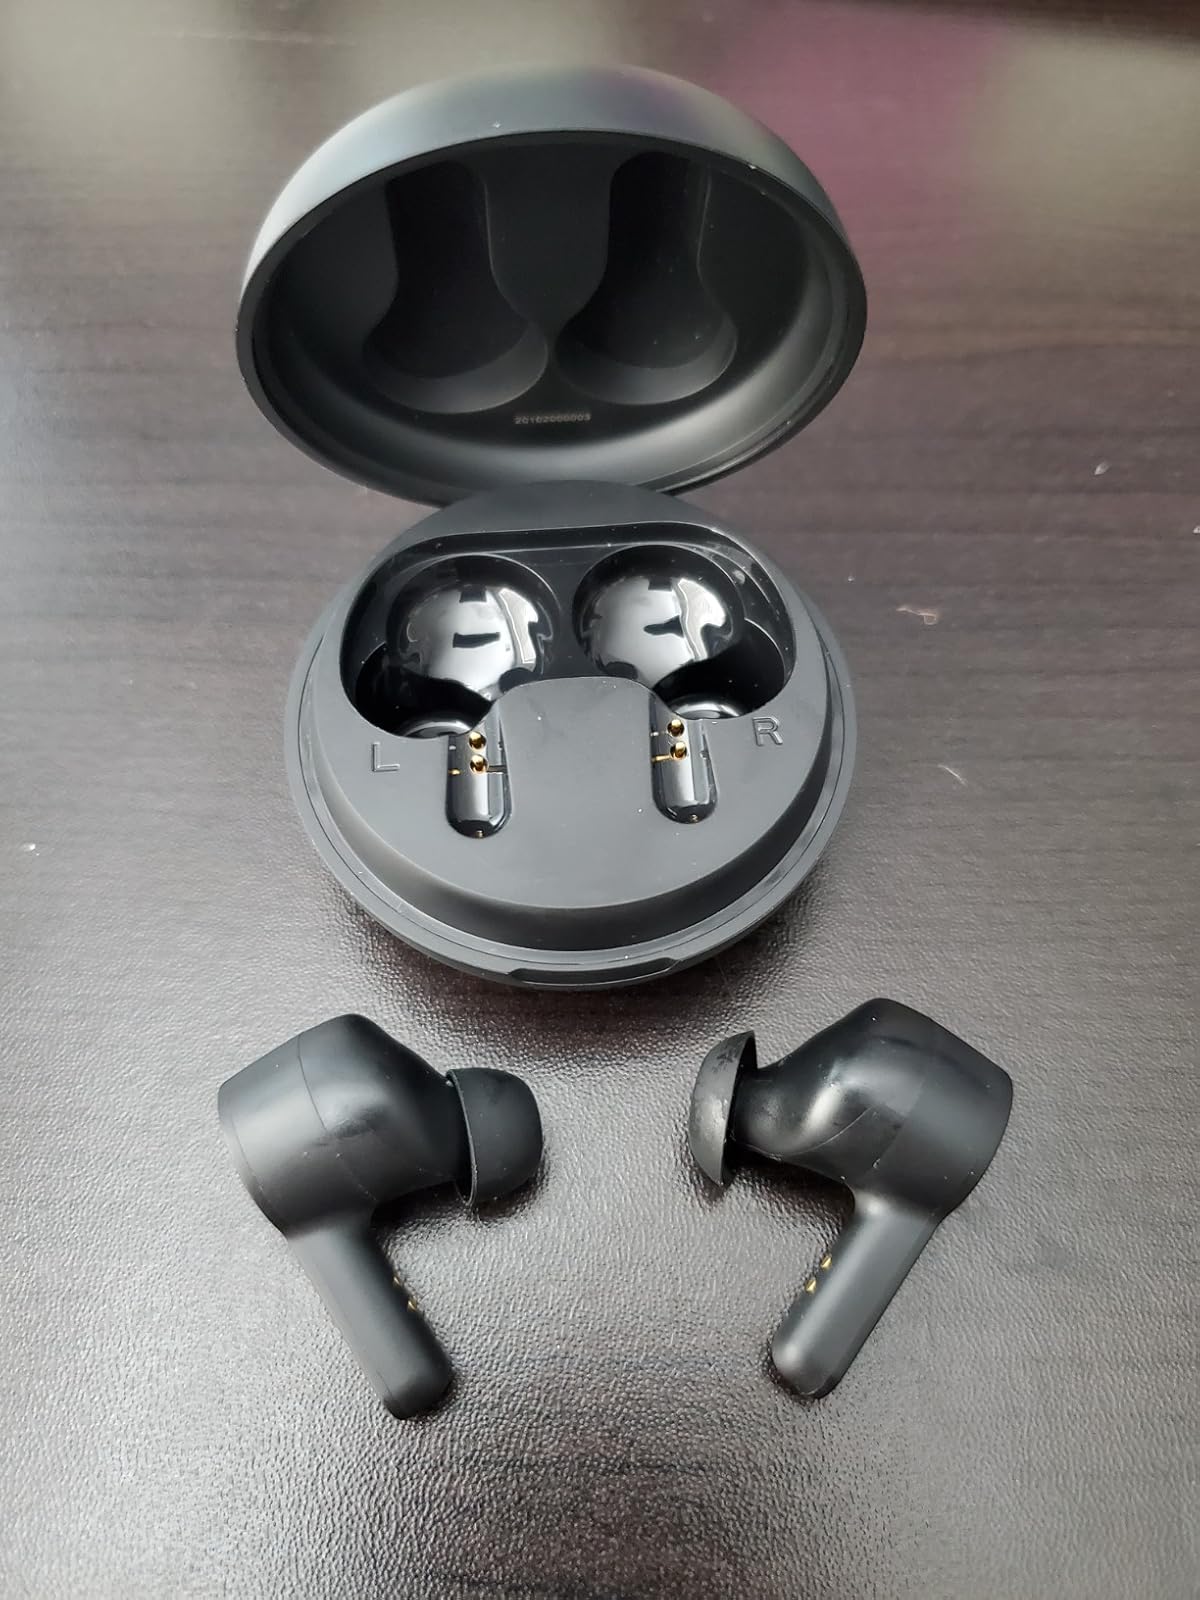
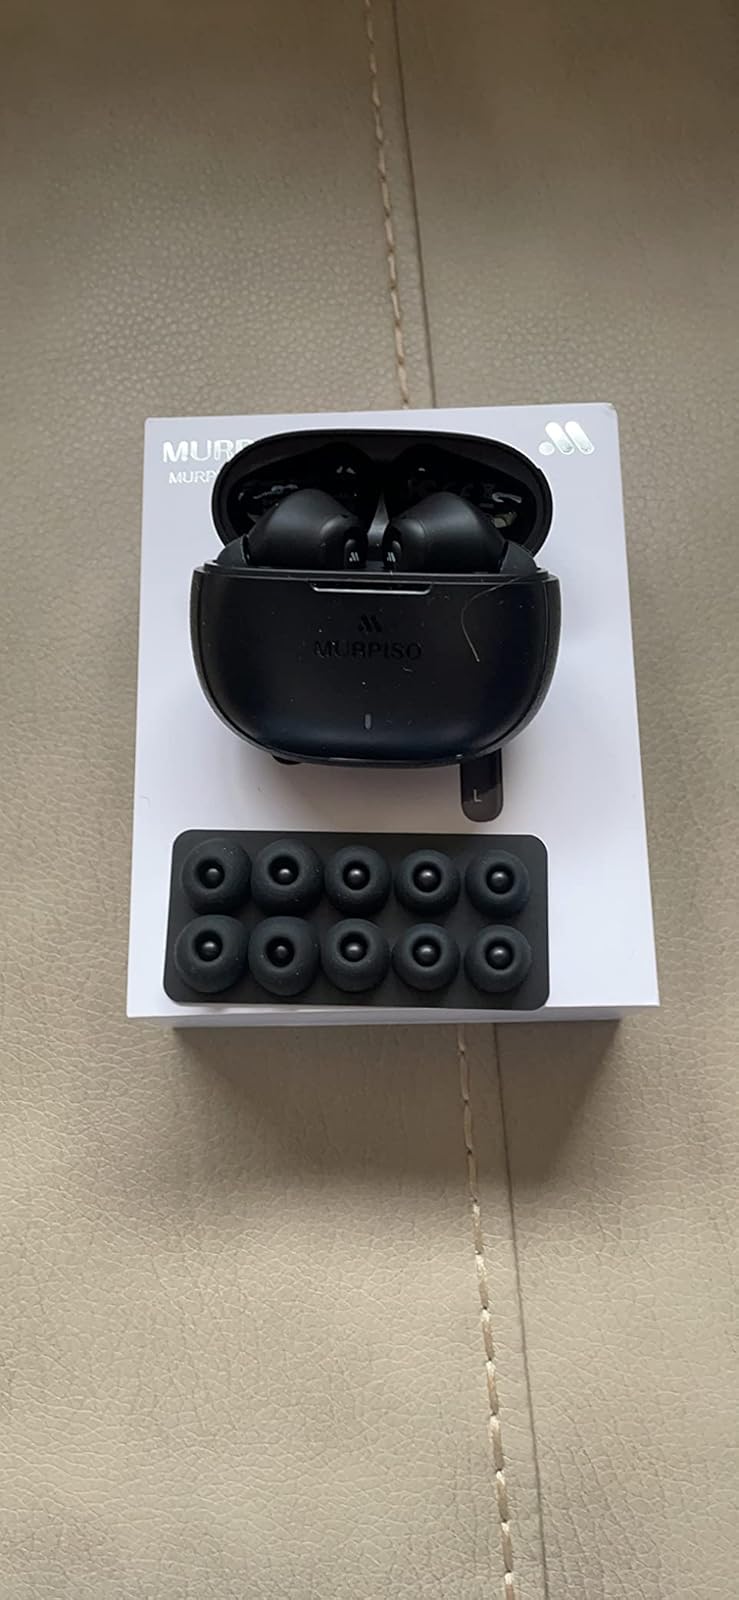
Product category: earbuds
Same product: no